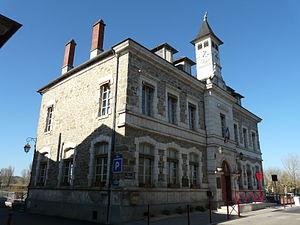
La mairie de Larche, Corrèze, France.
Larche est une commune française située dans le département de la Corrèze, en région Nouvelle-Aquitaine.